William B. Mitchell

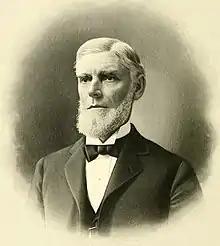
William Mitchell, c. 1890s

William Mitchell (November 19, 1832 – August 21, 1900) was a lawyer and judge notable for his work in Minnesota as a member of the 3rd Minnesota District Court and Minnesota Supreme Court. He was also the first dean of the St. Paul College of Law, later renamed in his honor as the William Mitchell College of Law.